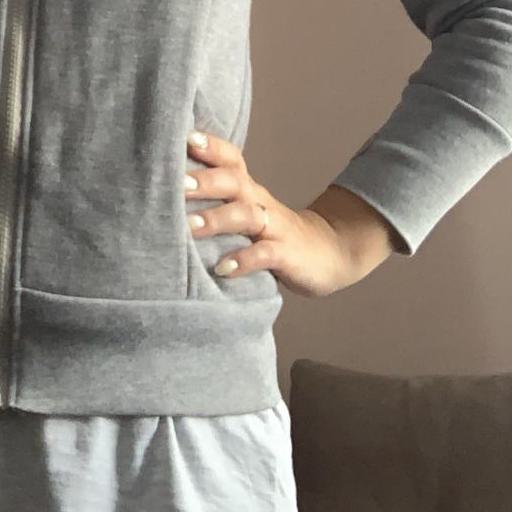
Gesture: no_gesture